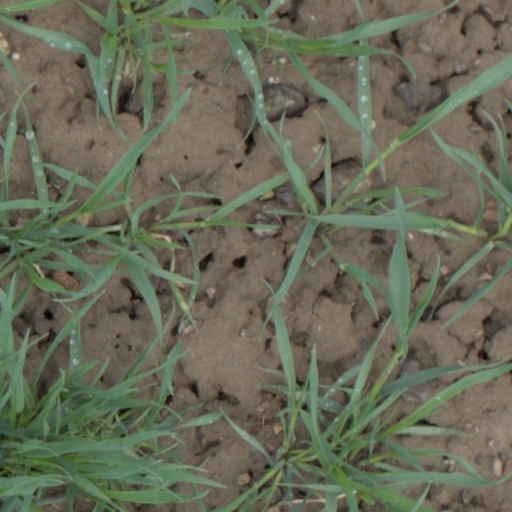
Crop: wheat